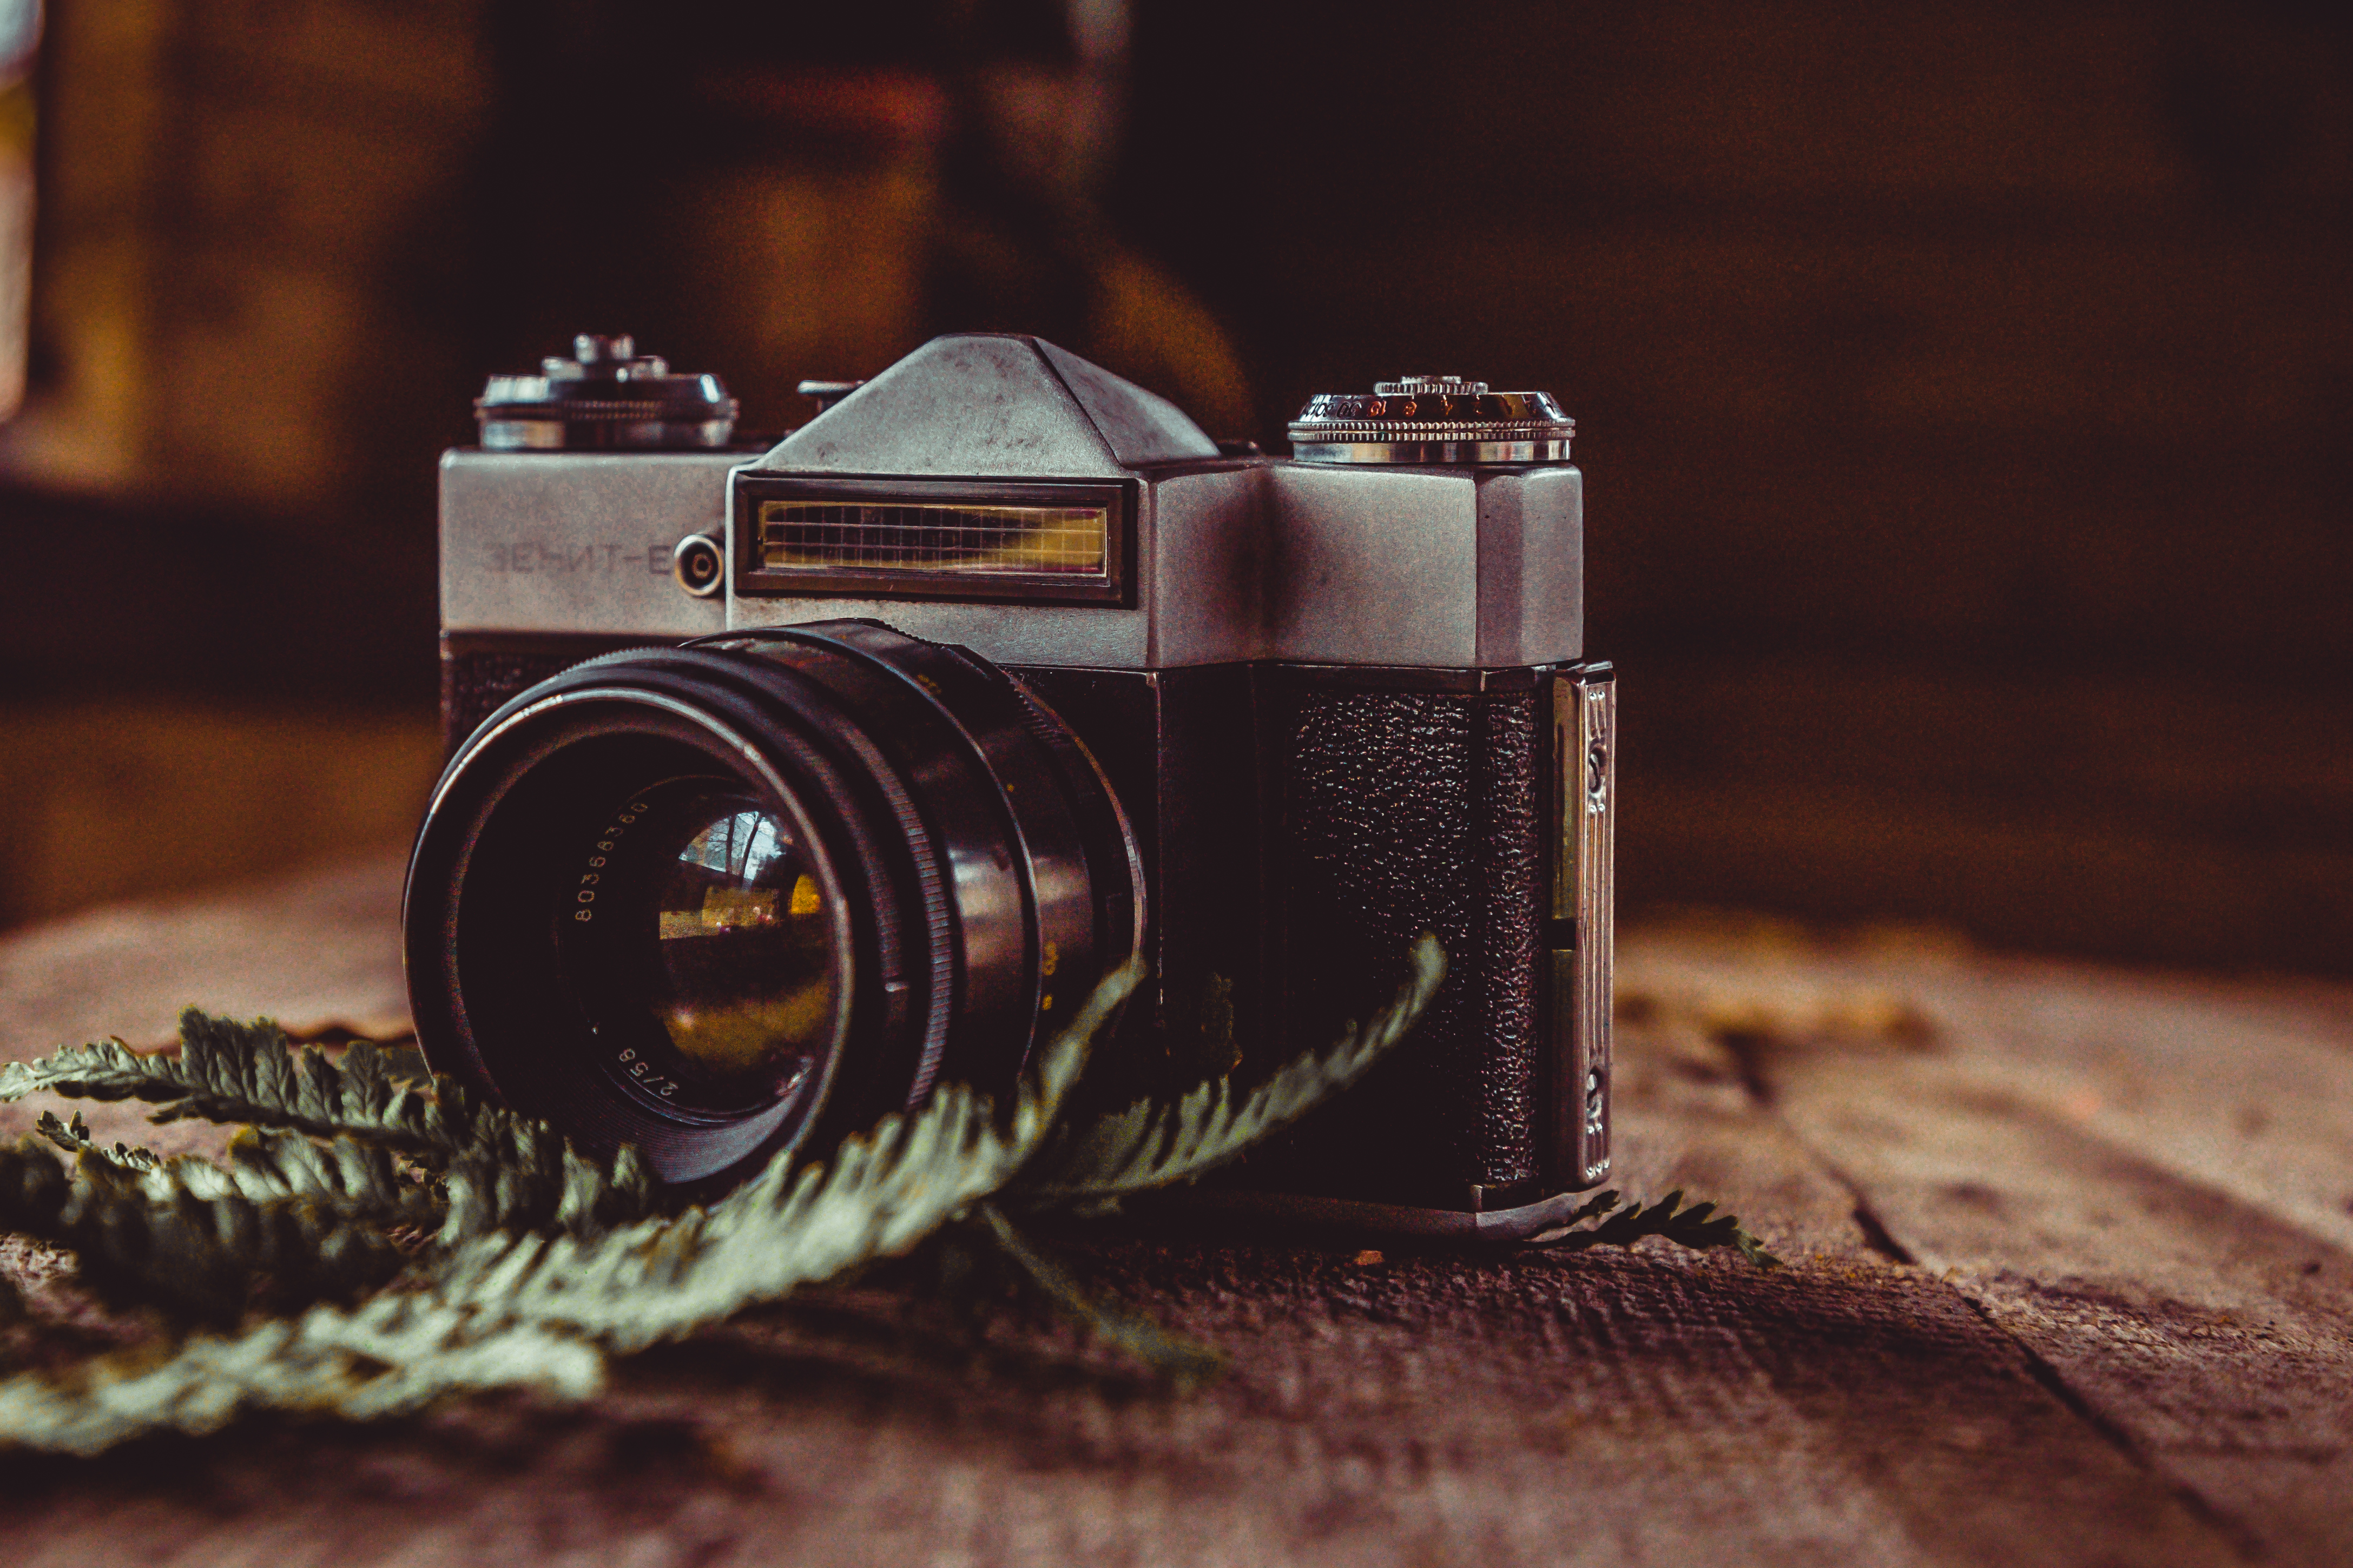
camera, leaves, autumn, yellow, yellowing, single lens reflex camera, digital camera, cameras optics, photography, camera lens, digital slr, reflex camera, macro photography, product, mirrorless interchangeable lens camera, still life, camera accessory